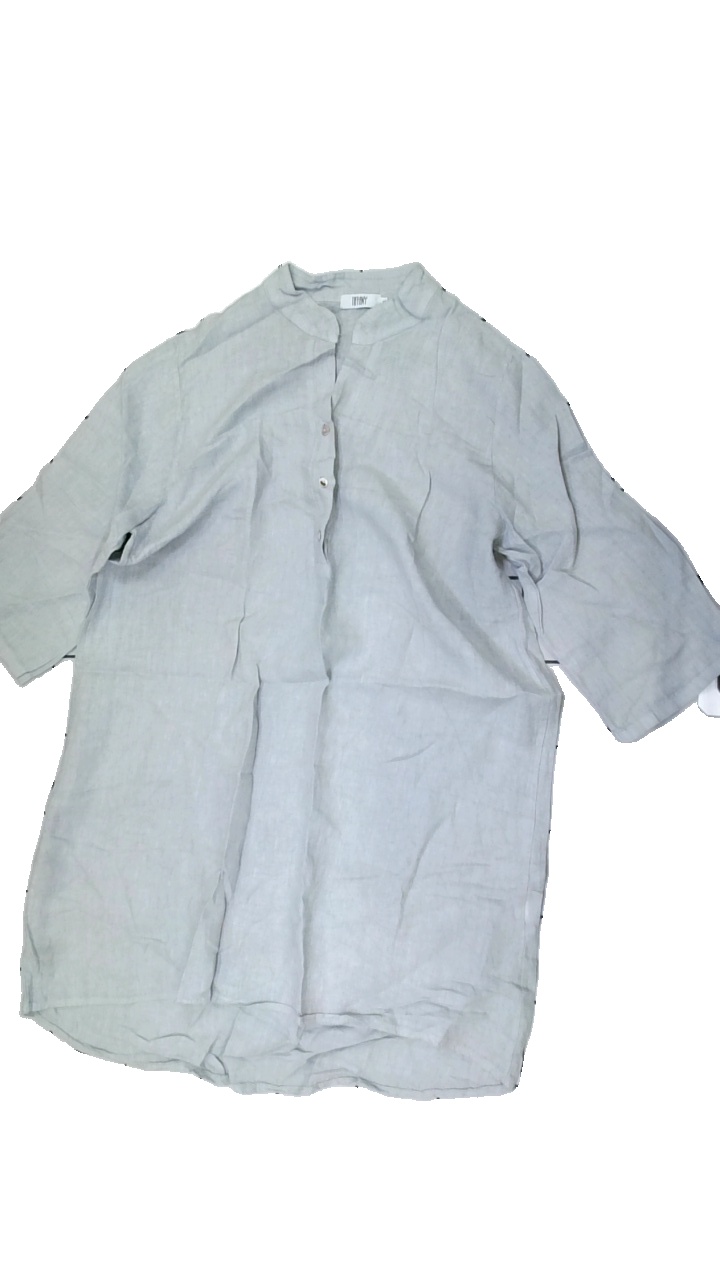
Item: Blouse (Ladies)
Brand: Tiffany
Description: Long blouse
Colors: Grey
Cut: Regular, Long
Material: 100% Cotton
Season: All
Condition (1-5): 2
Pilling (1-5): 5
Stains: Minor
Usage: Recycle
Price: <50